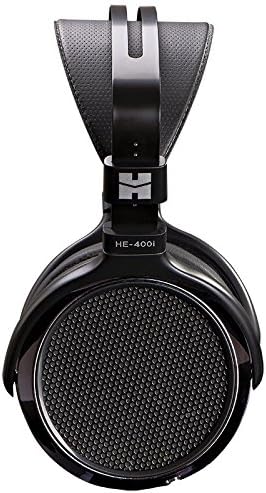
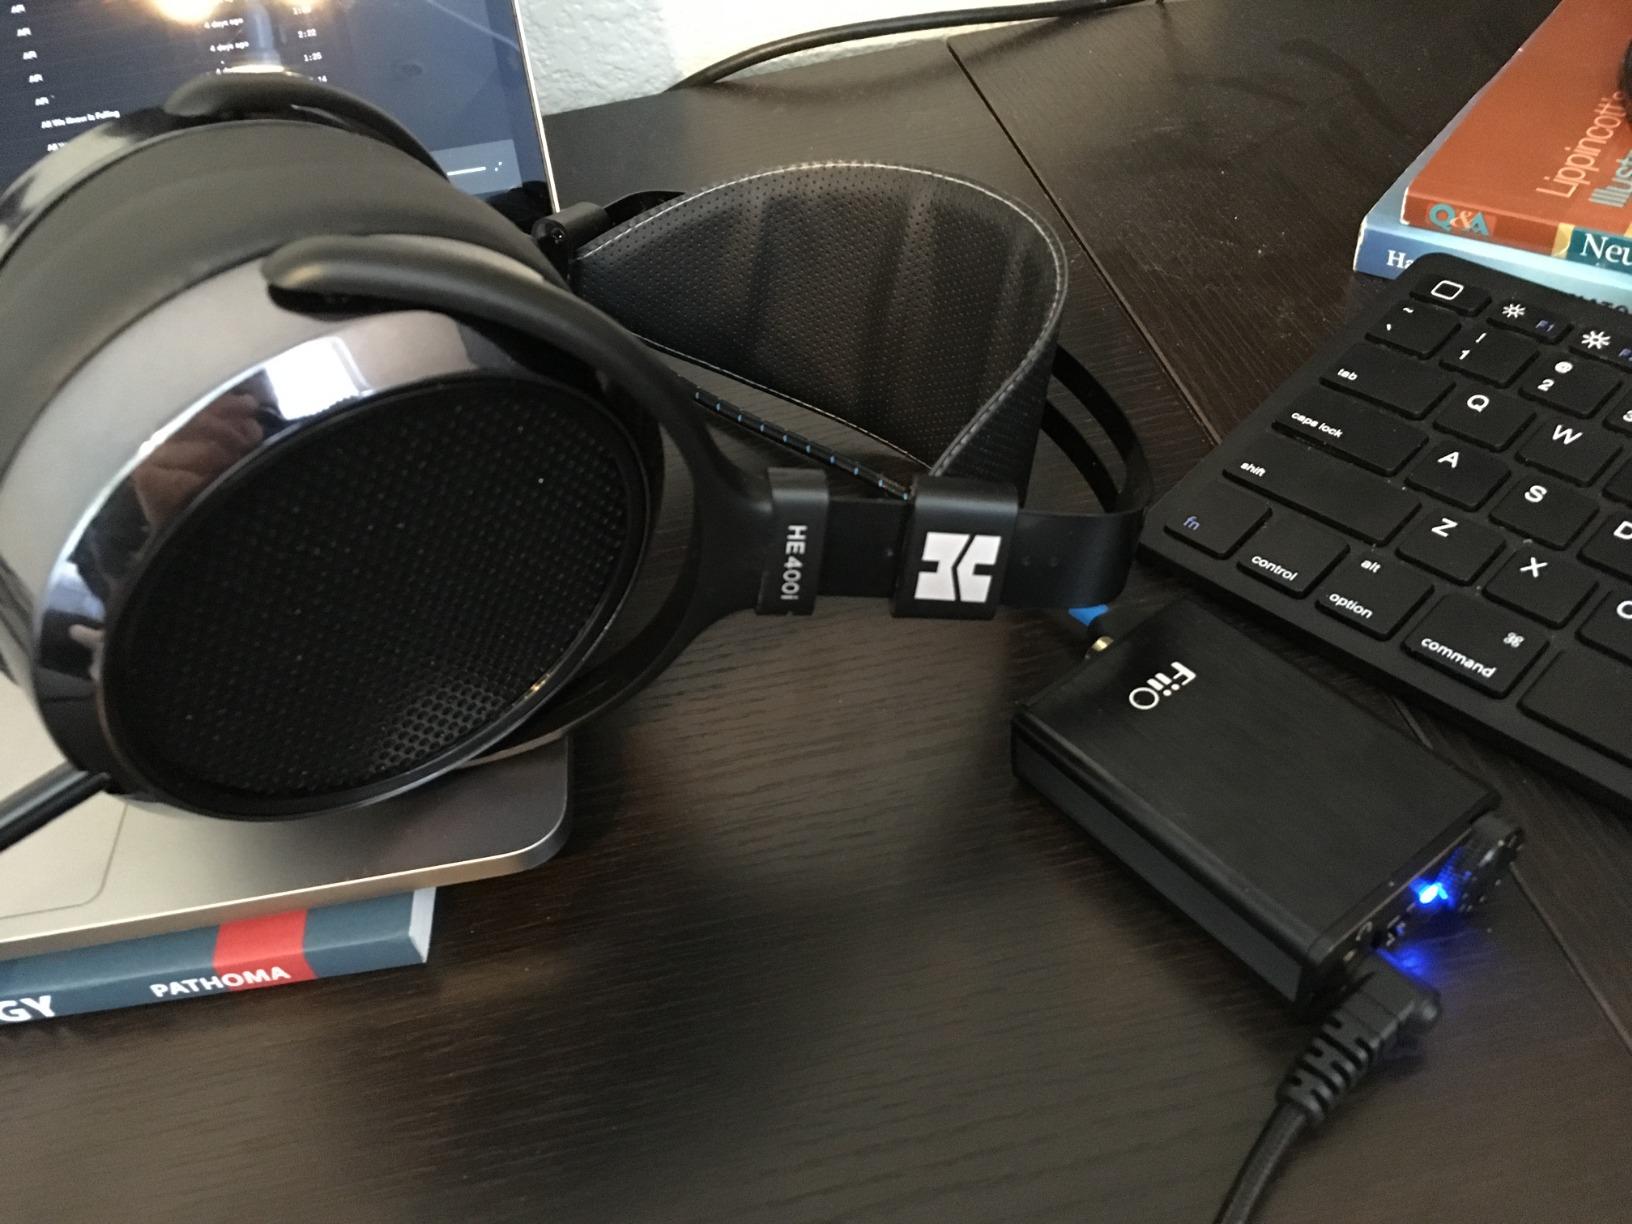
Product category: headphones
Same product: yes